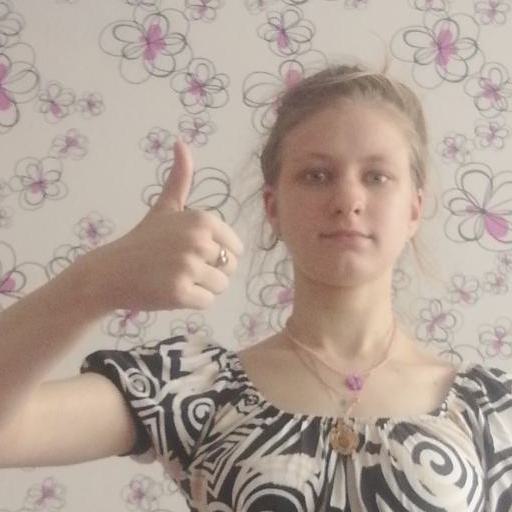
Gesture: like